John Melton

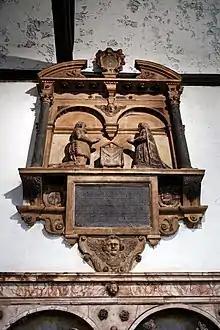
Monument to Sir John Melton in All Hallows Church, Tottenham

Melton was appointed Secretary to the Council of the North in 1635, by Charles I of England. He was elected Member of Parliament for Newcastle-upon-Tyne in the year of his death; it is unknown whether he has a connection to the Melton line of Aston, several members of which held the position of Lord Lucy.